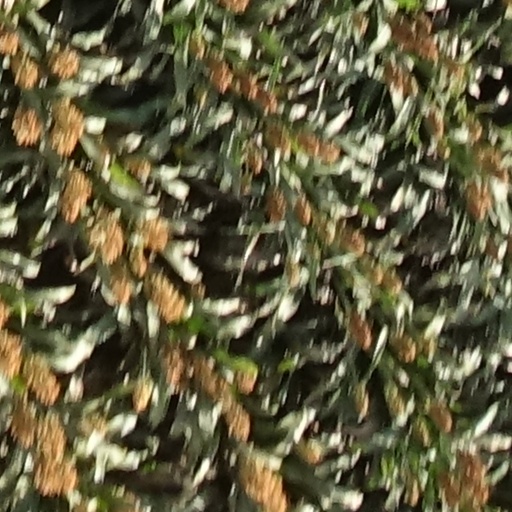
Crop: sorghum